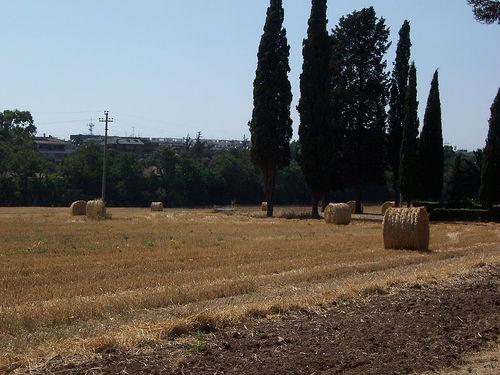
Weather: sun or clear